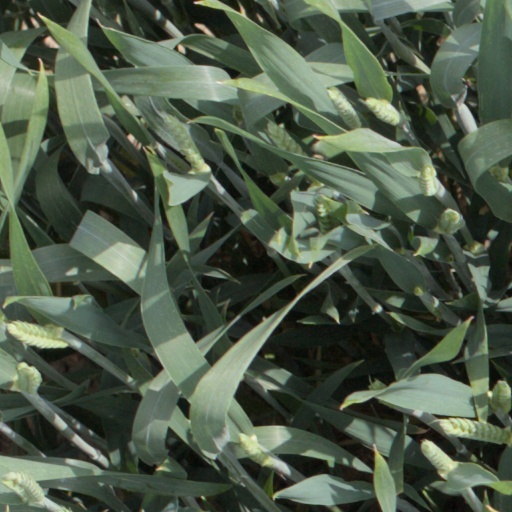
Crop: wheat